Kanchan Pande

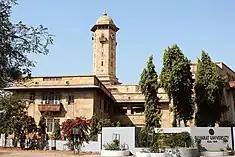
Gujarat University

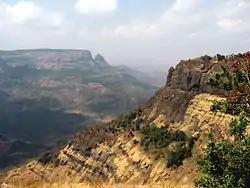
Deccan Traps

Kanchan Pande, born on 14 March 1958 in the Indian state of Uttaranchal, completed his master's degree in geology at Kumaun University in 1981 and secured PhD in Geochronology and Isotope geology from Gujarat University in 1990. His career started at Physical Research Laboratory in 1990 as a scientist (Grade D) and he held the position of an associate professor from 1998 to 2002 before becoming a professor in 2003. However, his service as a professor at PRL lasted only 5 months and in June 2003, he moved to the Indian Institute of Technology Mumbai as a professor at the department of earth sciences and retired from the post in March 2023.